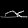
Label: Sandal